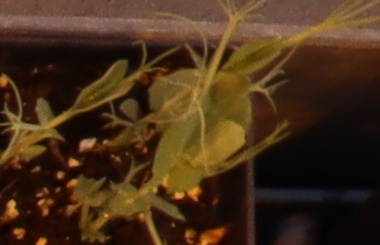
Label: Field Pea